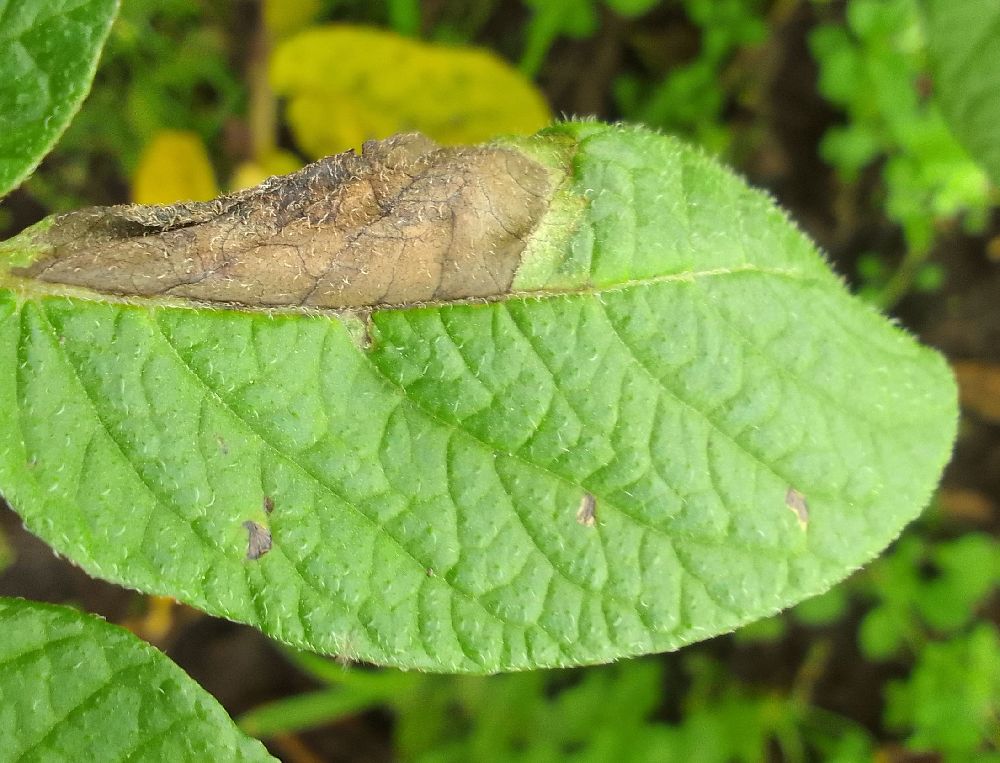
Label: Late blight